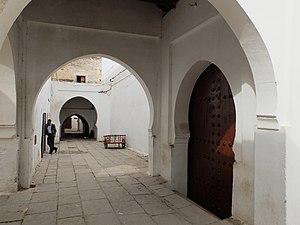
La grande mosquée de Taza, Djamaâ El-Kebir, est un édifice religieux dans la médina de Taza au Maroc.